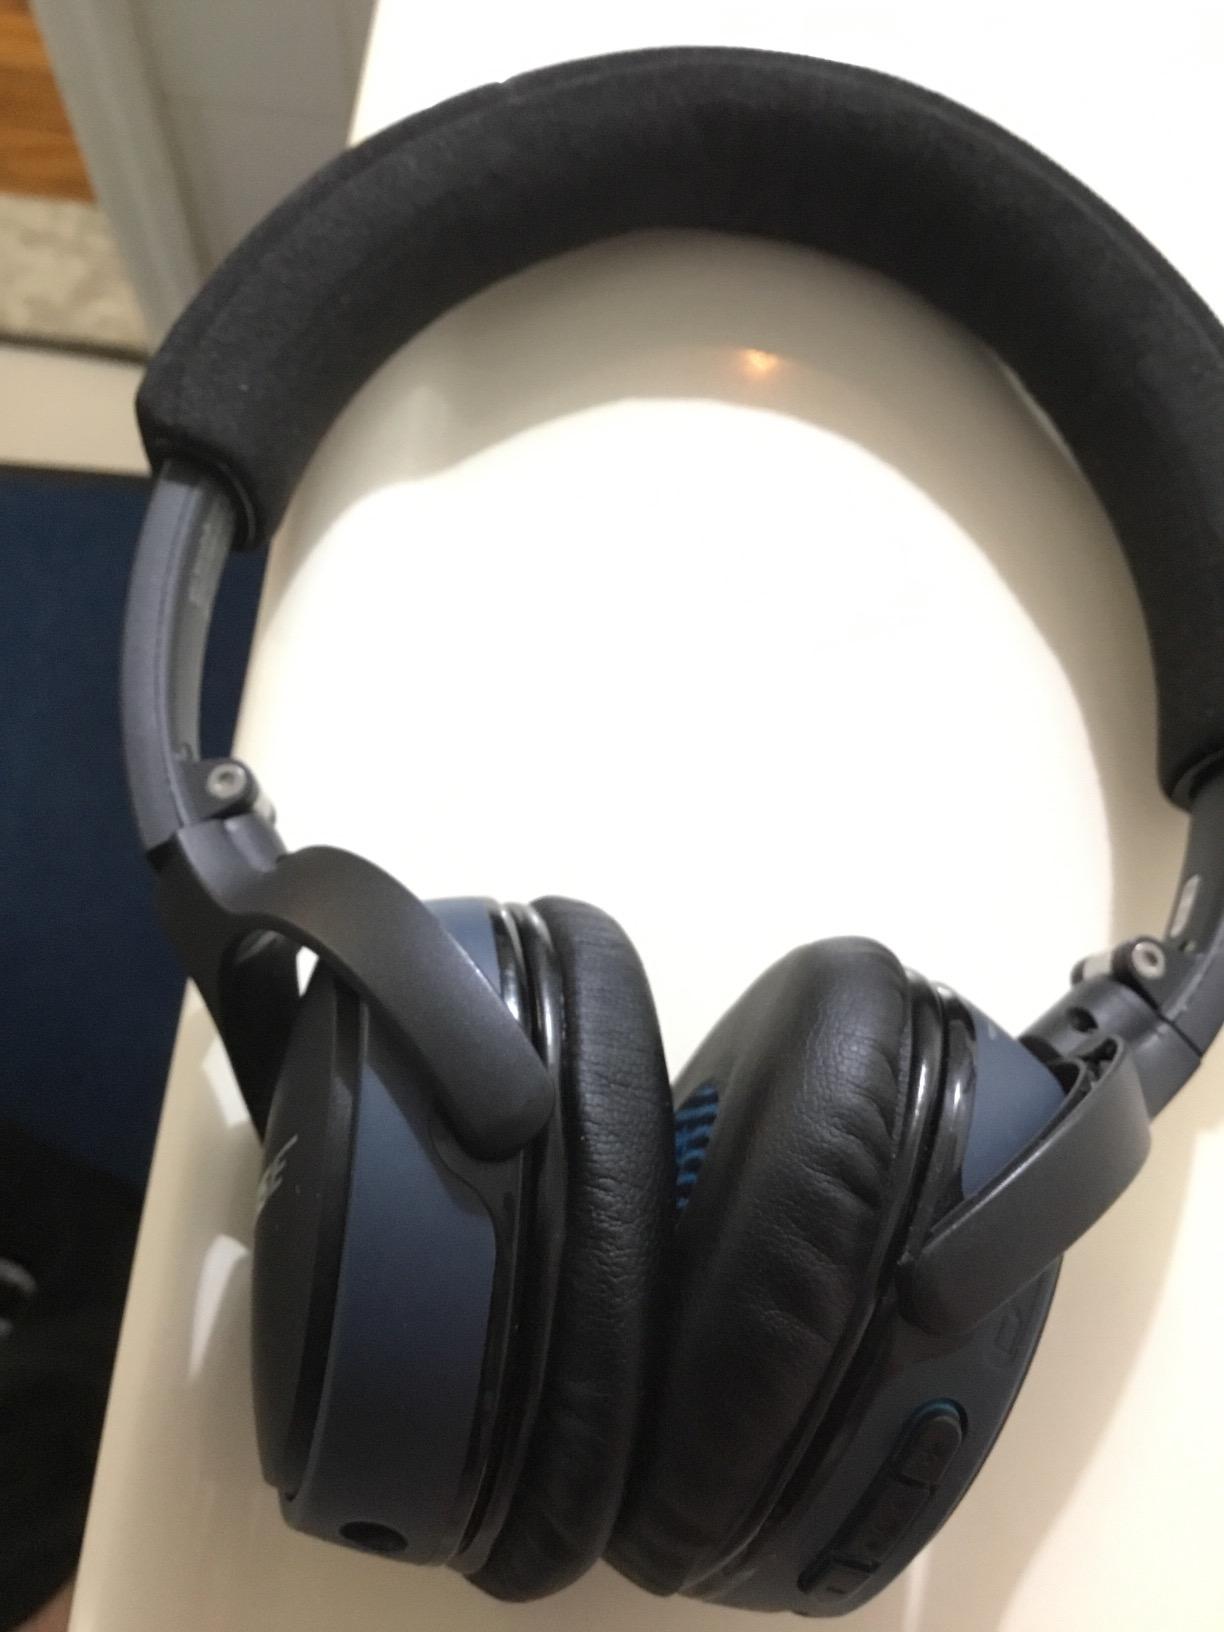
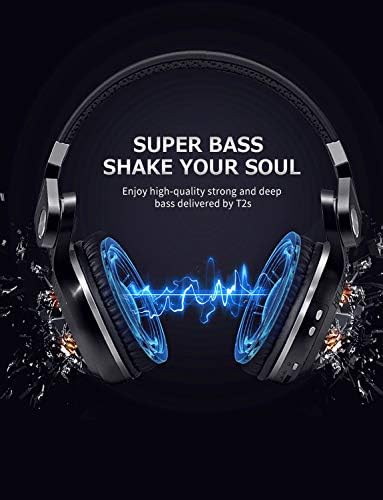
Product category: headphones
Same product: no